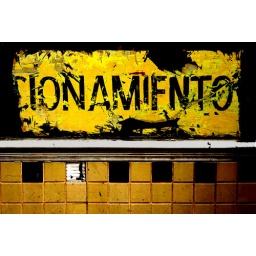
A painted sign in a window on Jefferson Blvd. in Oak Cliff. Partially removed using a razor scraper.